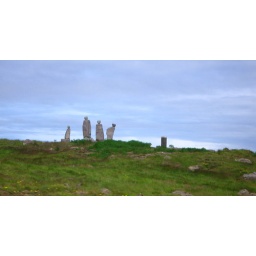
along the road in Iceland stone figures stand out like people watching you go by